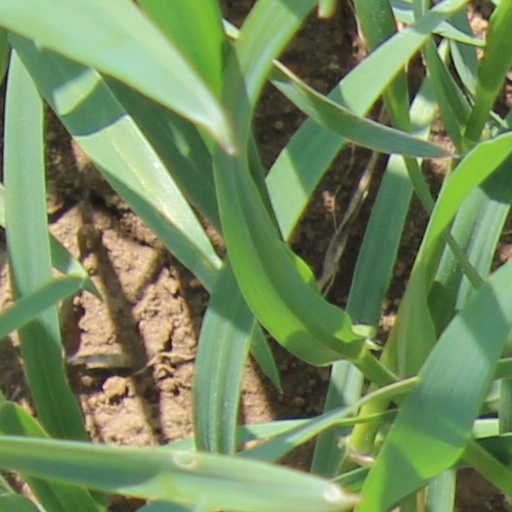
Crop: wheat